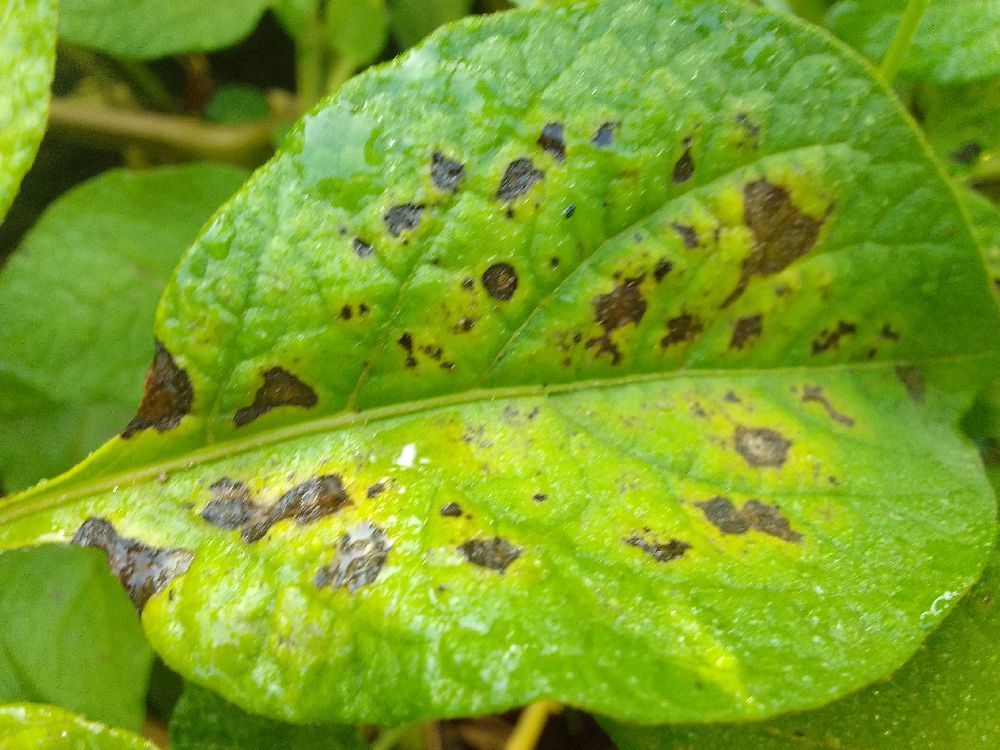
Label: Early blight